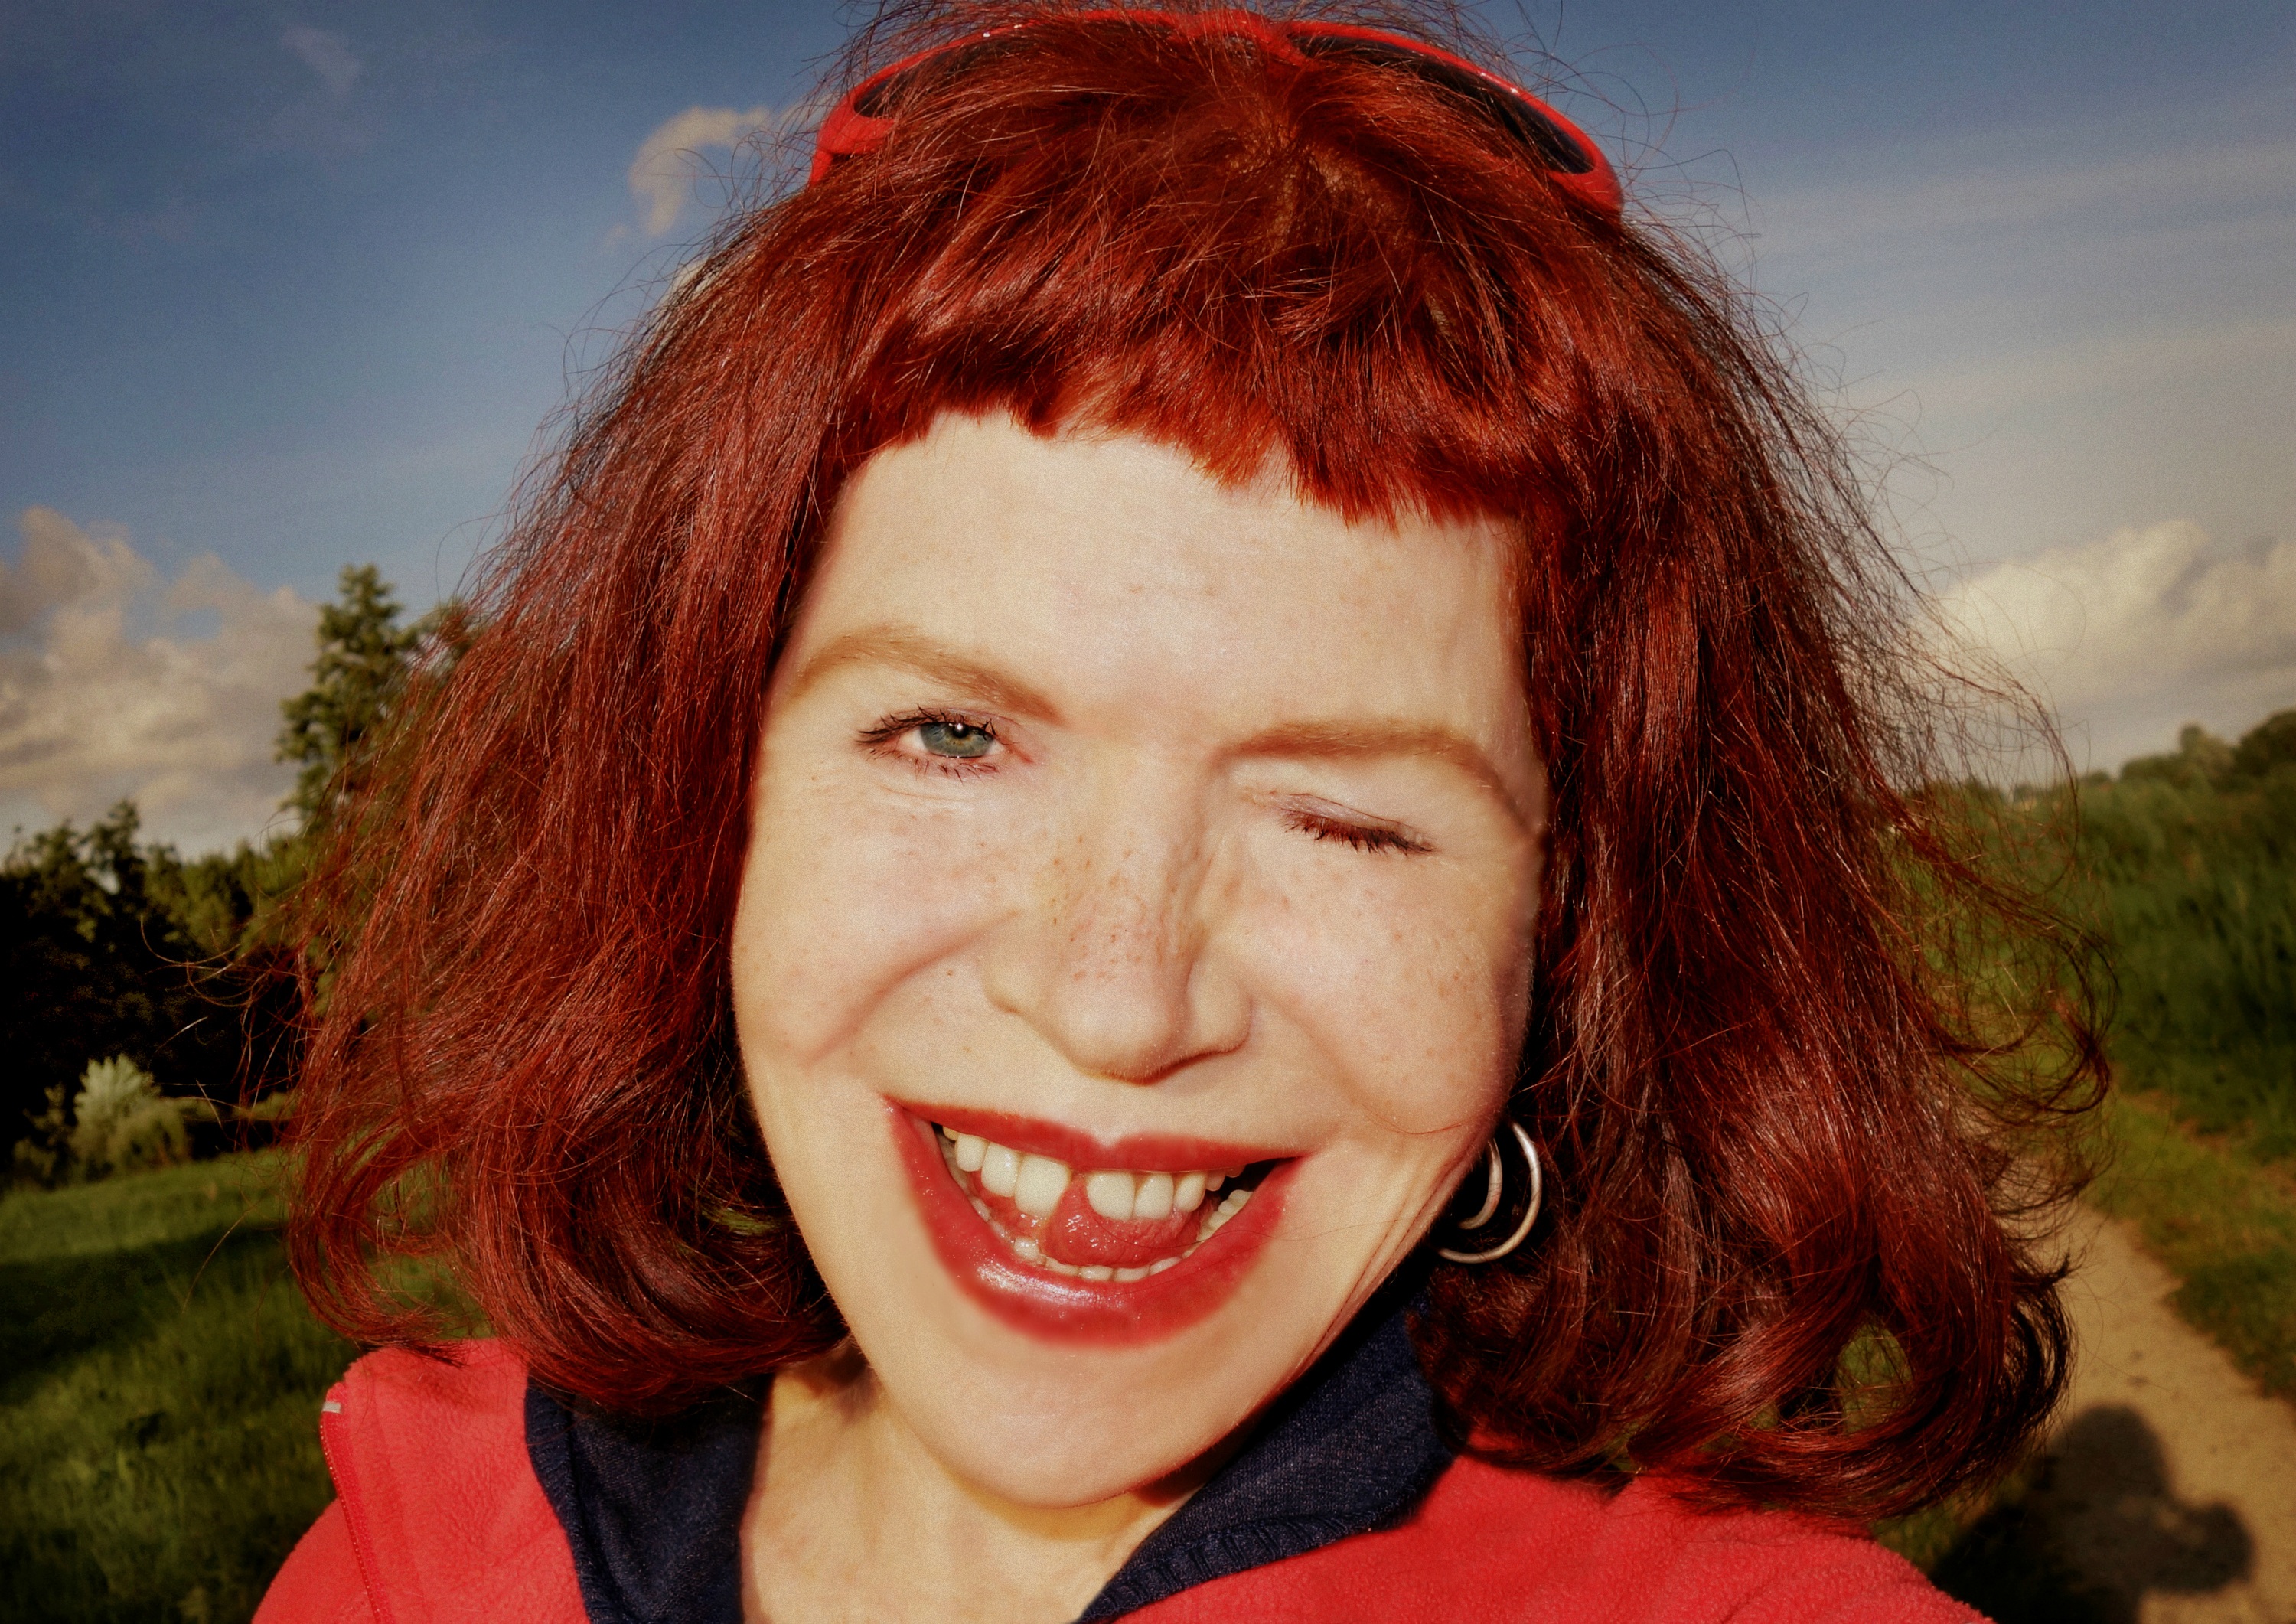
person, people, girl, woman, hair, portrait, red, color, fashion, gap, lady, facial expression, hairstyle, smile, red hair, close up, caucasian, face, fun, eye, head, skin, beauty, tongue, organ, laughter, attractive, emotion, beautiful woman face, fashion model, gap toothed, windblown hair, human hair color